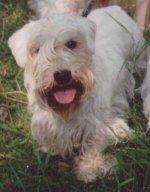
Sealyham_terrier